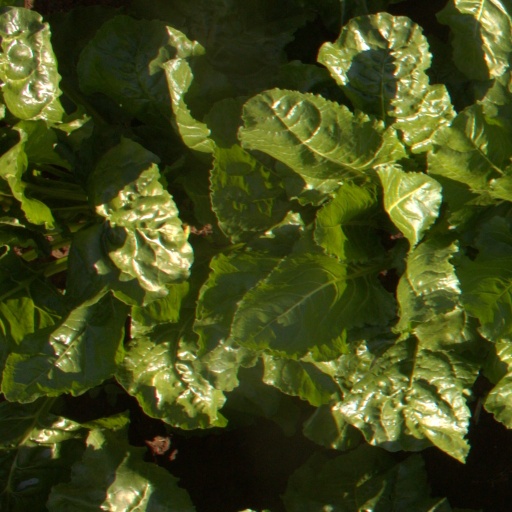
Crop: sugar beet